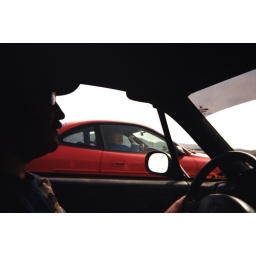
mom in red car